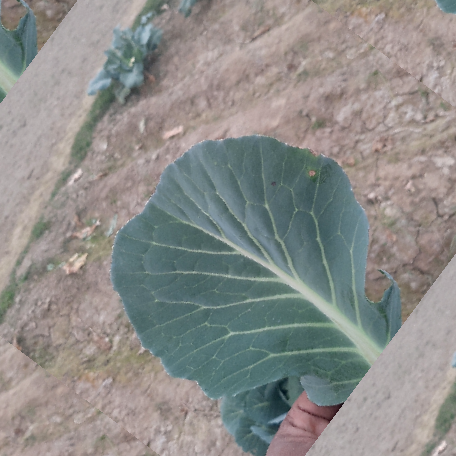
Label: Disease Free